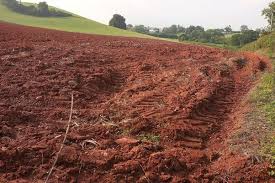
Soil type: Red soil